Carton flow

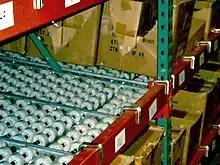
Carton flow rack

Carton flow is a form of shelving that uses a gravity feed rear-load design. Each unit consists of one or more inclined runways. Merchandise is loaded in the rear of each runway. As an item is removed from the front, the item directly behind it slides forward in place of the previous.